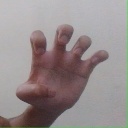
अक्षर: झ